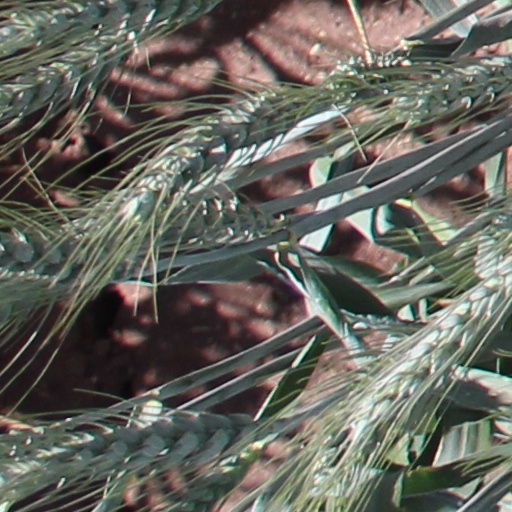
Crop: wheat